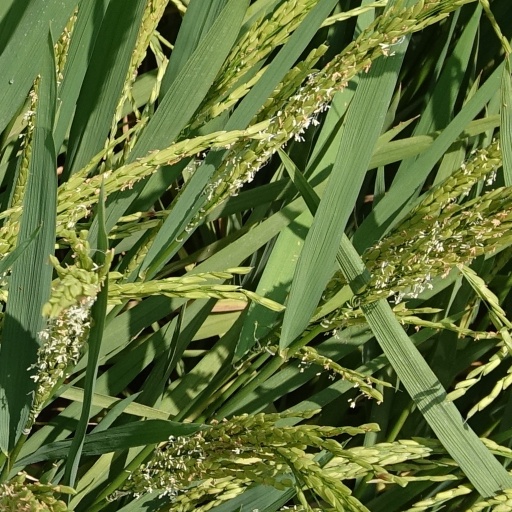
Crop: rice